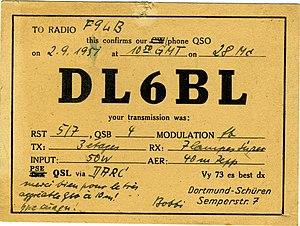
Carte QSL de DL6BL (Allemagne) envoyée à F9LB (France), septembre 1951.
Une carte QSL est une carte réponse ou d'accusé de réception du format d'une carte postale que s'échangent les radioamateurs ou les utilisateurs de la bande des 11 mètres lorsqu'ils souhaitent confirmer une liaison radio.